Socorro Rojo del P.O.U.M.

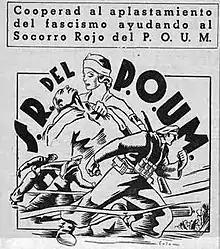
"Socorro Rojo del P.O.U.M." poster

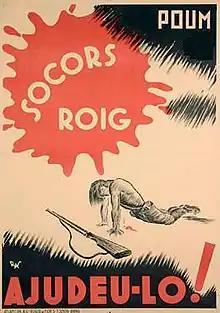
Poster in Catalan language, calling for support to "Socorro Rojo"

Socorro Rojo del P.O.U.M. ('POUM Red Aid') was a volunteer organization in Spain, active during the Spanish Civil War. The organization was set up by the Workers' Party of Marxist Unification (POUM), modelled after the Communist Party-led International Red Aid. All P.O.U.M. party members had to be members of the organization.